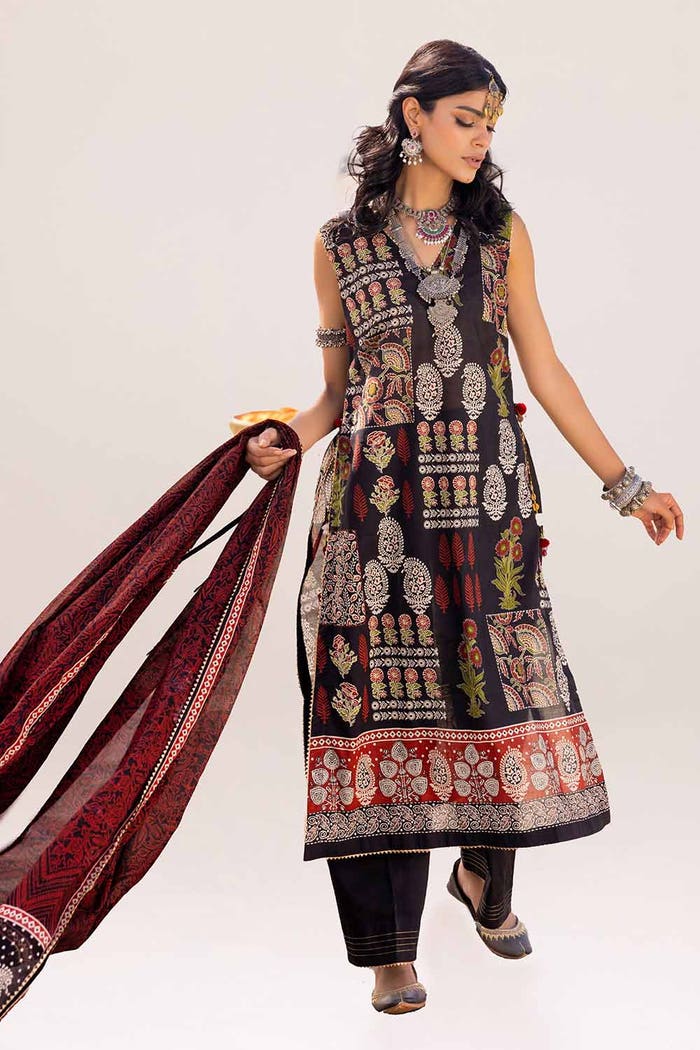
black multi embroidered salwar suit